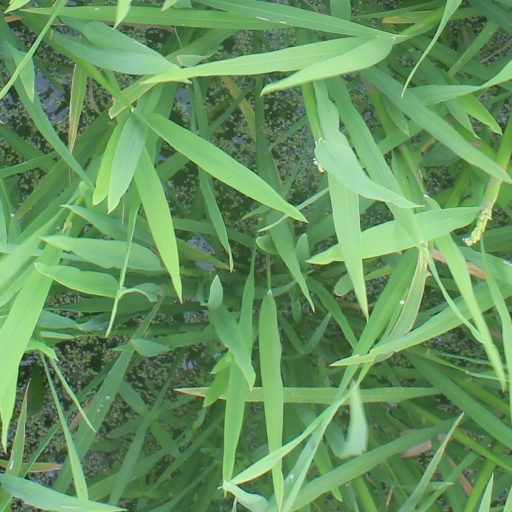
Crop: rice